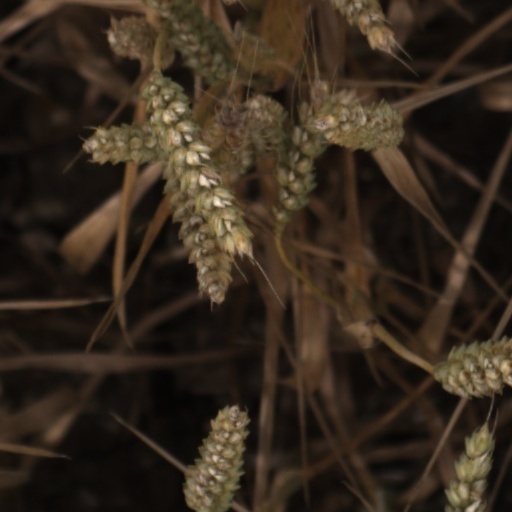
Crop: wheat